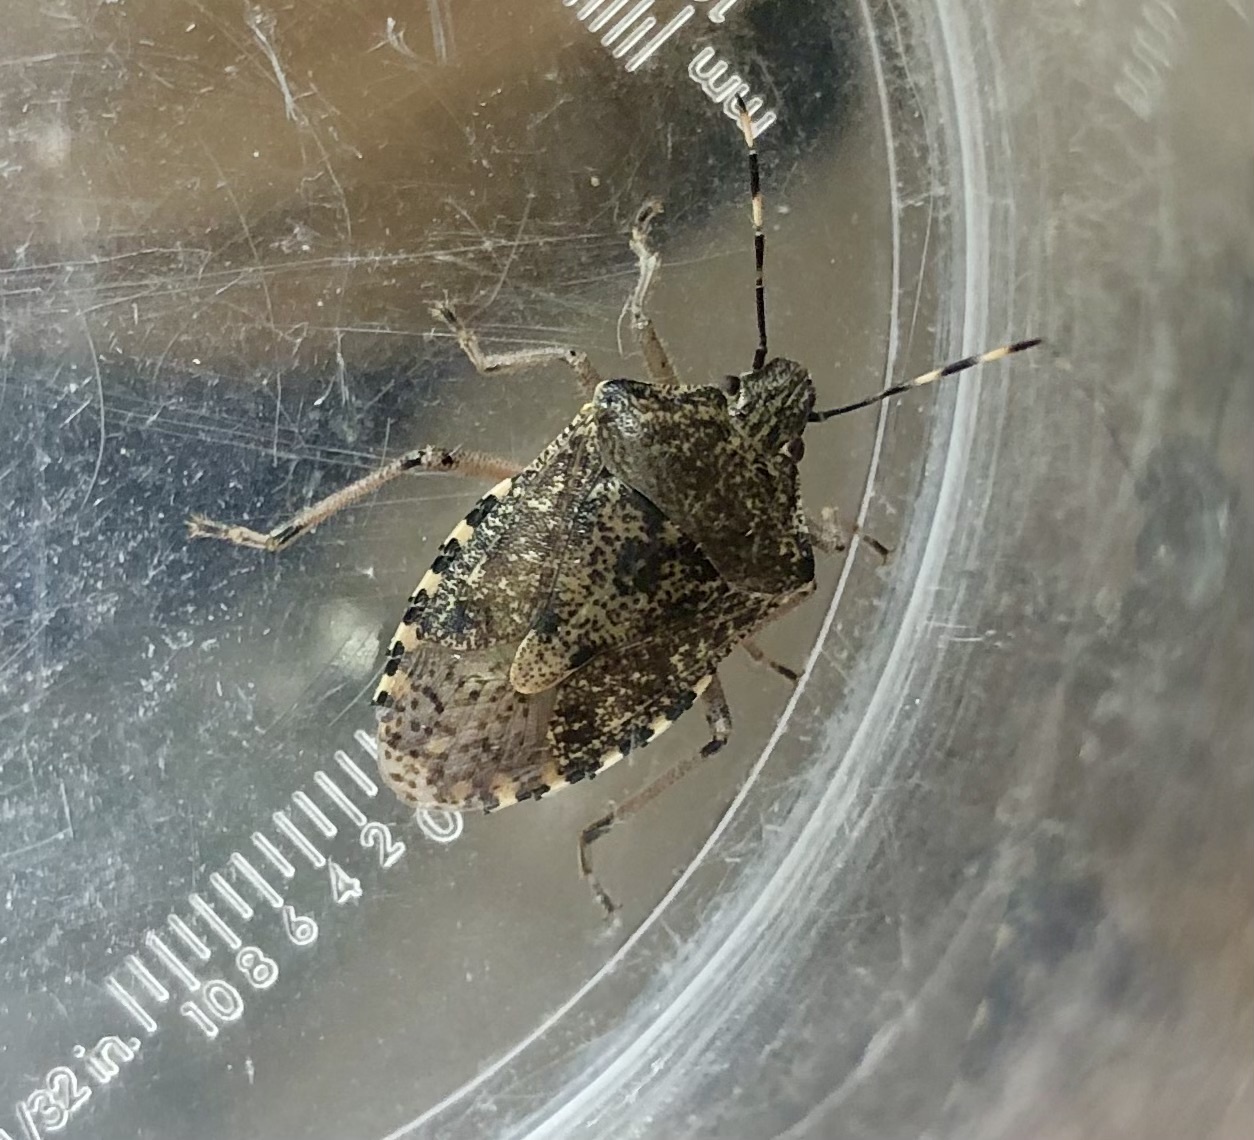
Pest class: stink_bug